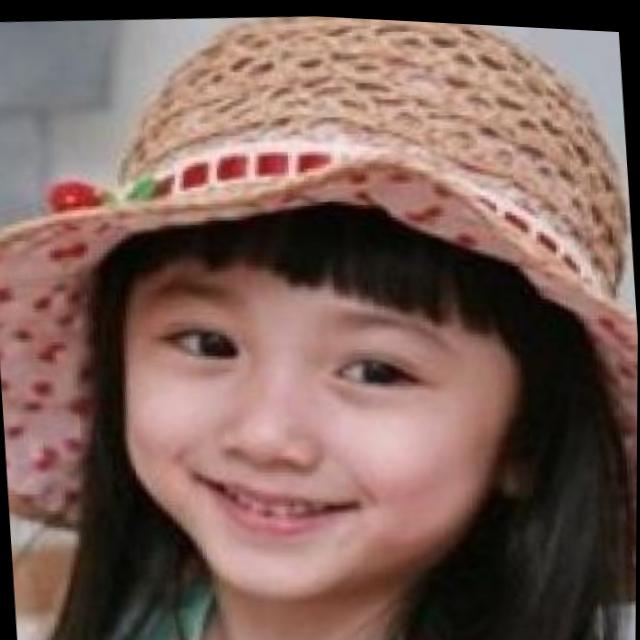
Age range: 0-12